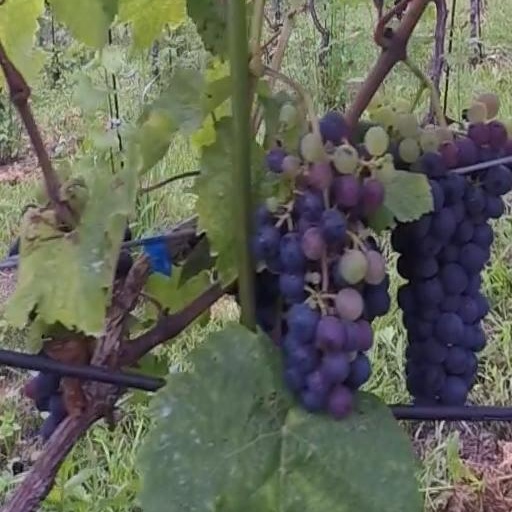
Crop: grape